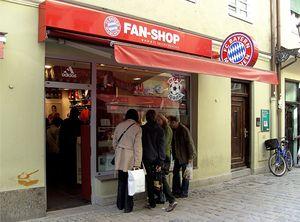
Le Fußball-Club Bayern München e.V., couramment abrégé en FC Bayern München ou FC Bayern et partiellement francisé en FC Bayern Munich, Bayern Munich ou Bayern de Munich, est un club omnisports allemand fondé le 27 février 1900 et basé à Munich, en Bavière. Le club est connu par sa section football, externalisé en 2001 en FC Bayern München AG. Son équipe masculine joue depuis 1965 en Bundesliga et est surnommée Rekordmeister, étant l'un des clubs les plus titrés d'Allemagne et d'Europe.